FTC v. Motion Picture Advertising Service Co.

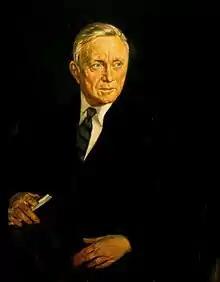
Justice Douglas

The Court began by pointing to Congress's intent to leave the concept of unfair competition "flexible" and "to be defined [by the FTC] with particularity by the myriad of cases from the field of business," and thus to let the FTC " supplement and bolster" the antitrust laws. Here, the FTC found that MPAS's "exclusive contracts unreasonably restrain competition and tend to monopoly." The market, as seen by the FTC, supported by substantial evidence, was highly constrained: